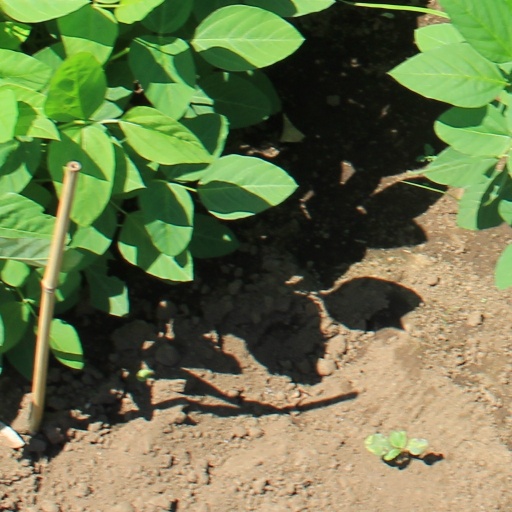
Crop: soybean